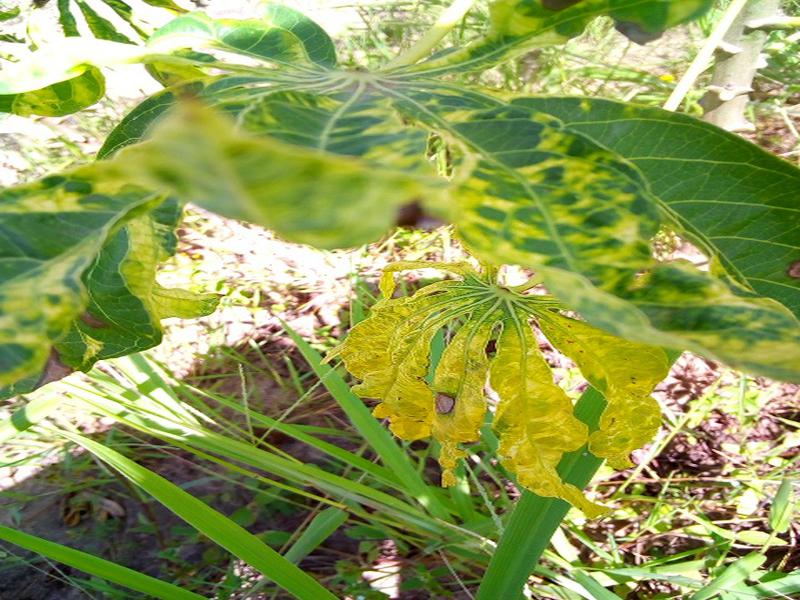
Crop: cassava
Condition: mosaic_disease